Mahni Ghorashi

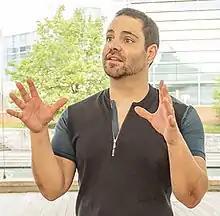

Mahni Ghorashi is a Silicon Valley entrepreneur, CMO and most recently served as Chief Strategy Officer for the state of Tennessee's economic development program for innovation, startups and venture capital.